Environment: real
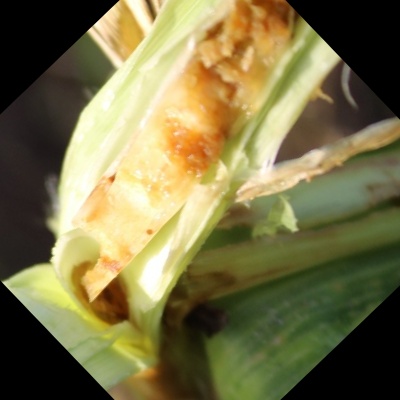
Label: fall_armyworm